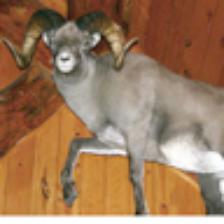
Label: NonHuman